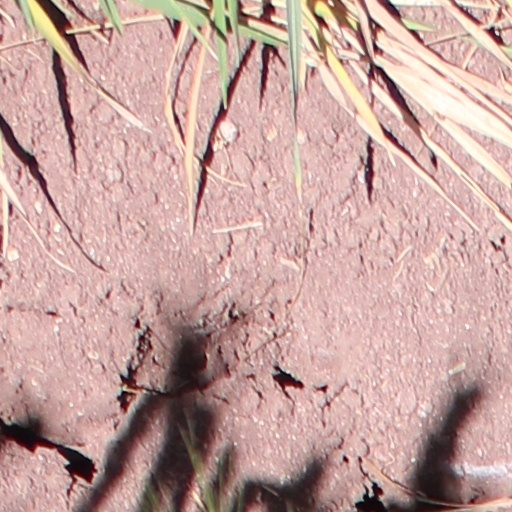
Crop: wheat